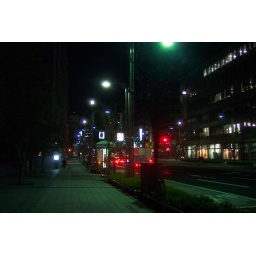
Between the subway and fish market in Tsukiji around 4-5 AM.